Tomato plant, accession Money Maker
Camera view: tilt-top (135 deg); turntable rotation: 240 degrees
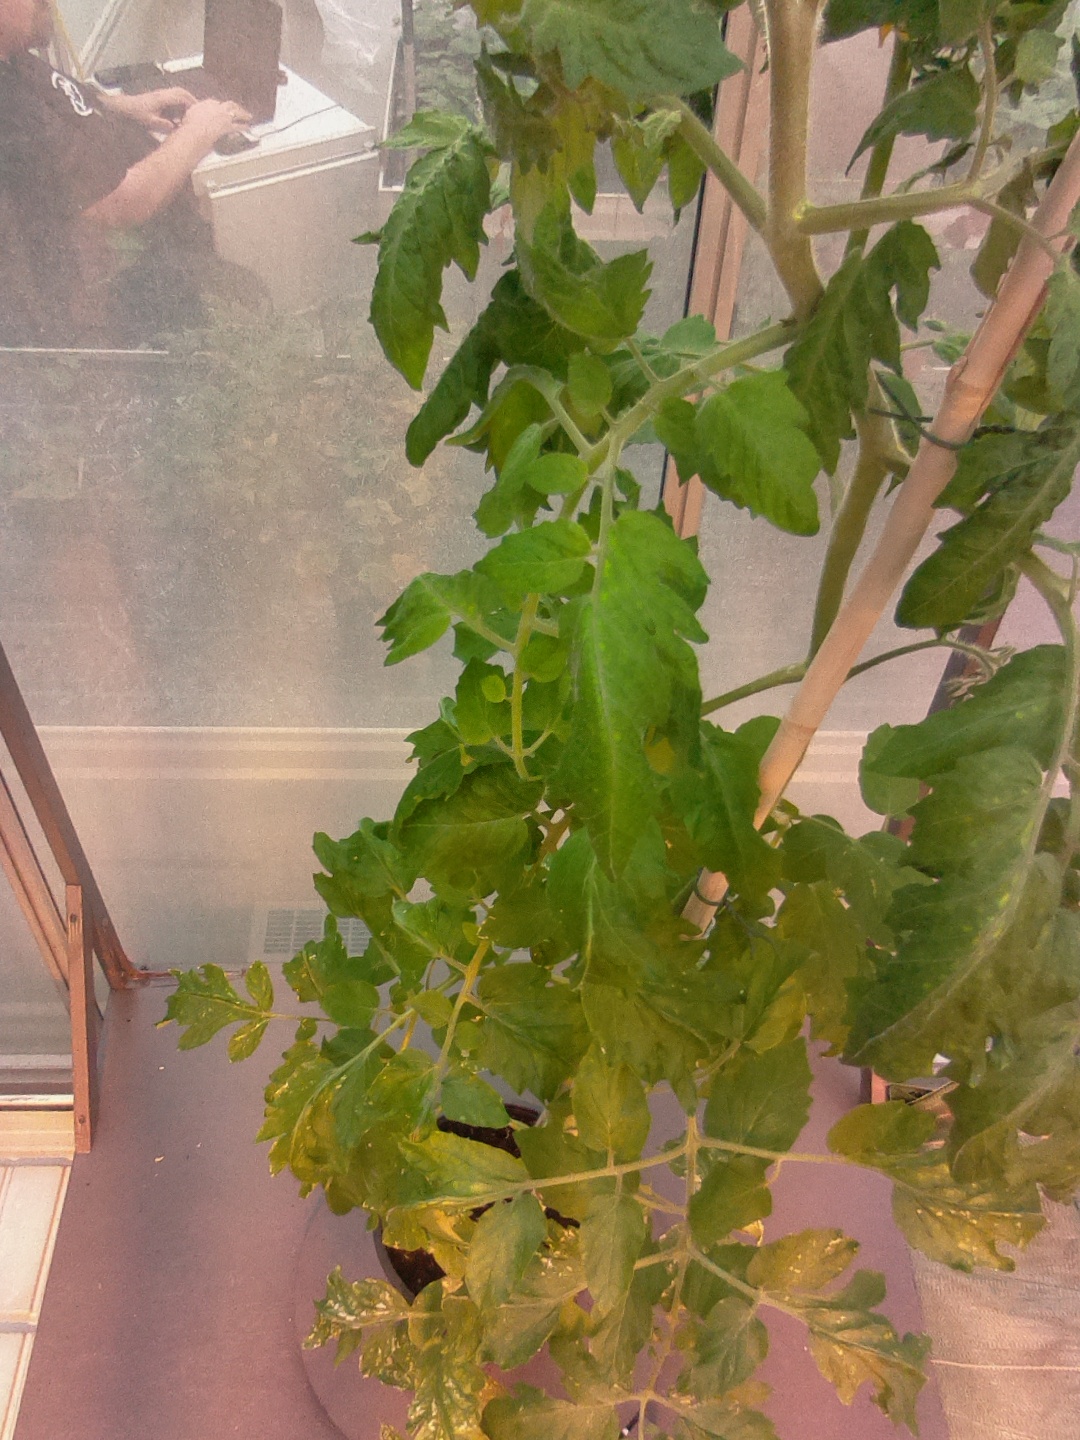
BBCH growth stage 67: Full flowering, 70%-80% of flowers open, more petals falling